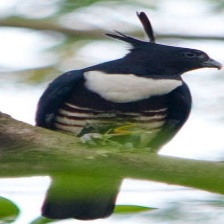
Species: BLACK BAZA
Scientific name: AVICEDA LEUPHOTES